Brunswick East

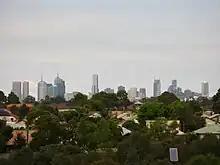
Houses in Brunswick east, looking towards Melbourne from Jones Park Hill

Cyclists have available many, on road cycle lanes as well as easy access to the Merri Creek Trail along Merri Creek. On the southern edge of the suburb, the old Inner Circle railway line is now a linear park which is a part of the Capital City Trail for pedestrians and cyclists. This trail connects the Merri Creek Trail to the Moonee Ponds Creek Trail in the network of pedestrian and bicycle shared use paths for Cycling in Melbourne.